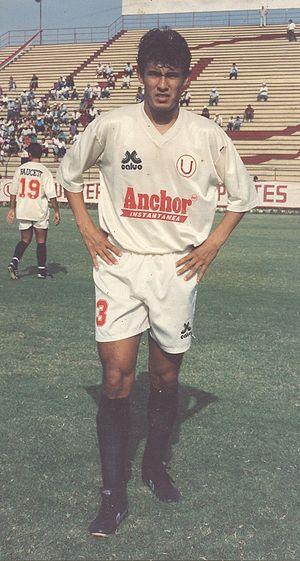
Juan Máximo Reynoso Guzmán est un footballeur péruvien qui jouait au poste de défenseur. Devenu entraîneur, il a exercé sa nouvelle profession avec succès puisqu'il a remporté deux titres de champion dans son pays natal.